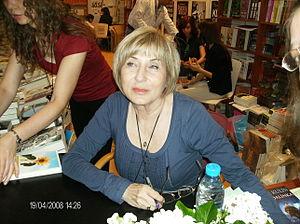
Ayşe Kulin, née le 26 août 1941 à Istanbul, est une écrivaine et journaliste turque. Elle a écrit des nouvelles, des romans et des scripts de film.